Xerocrassa franciscoi

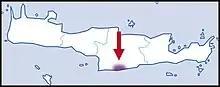
Distribution

This species is endemic to Greece, where it is restricted to the southern slope of the western Asterousia Mountains, south of Kapetaniana, in central Crete.